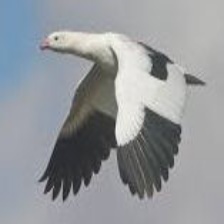
Species: ANDEAN GOOSE
Scientific name: CHLOEPHAGA MELANOPTERA
ImageNet parent category: goose